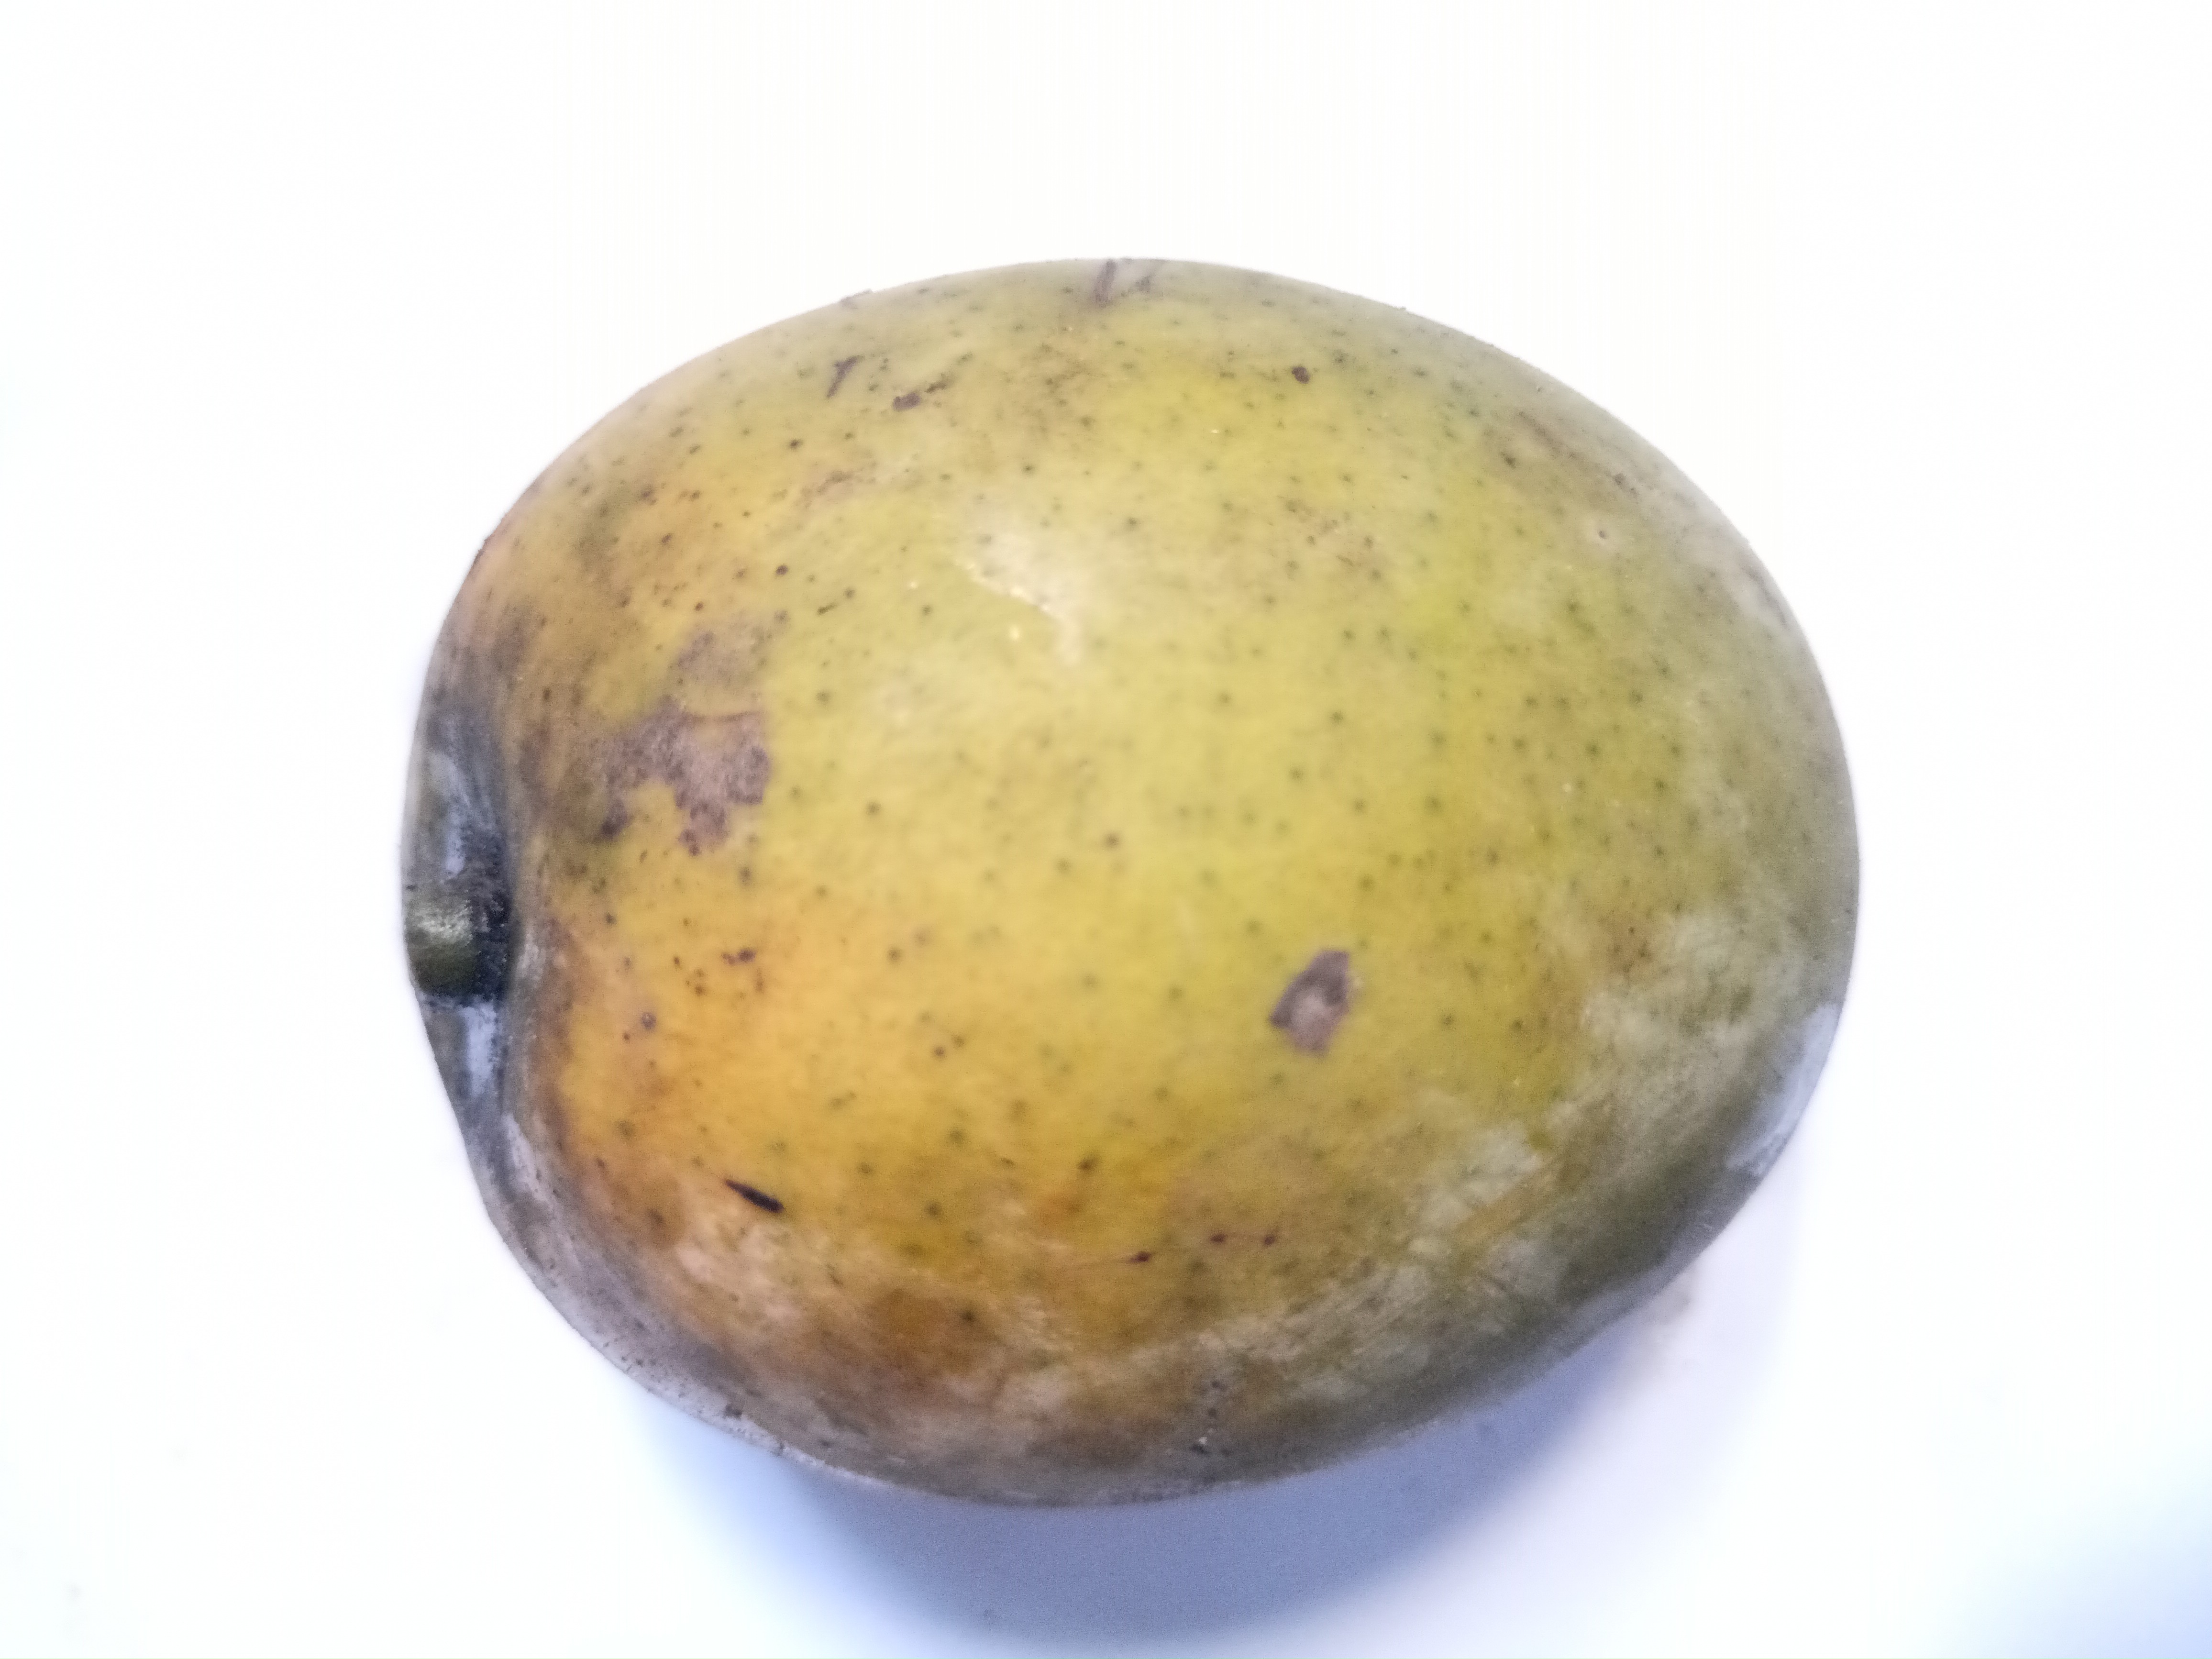
Mango variety: Khrishapat